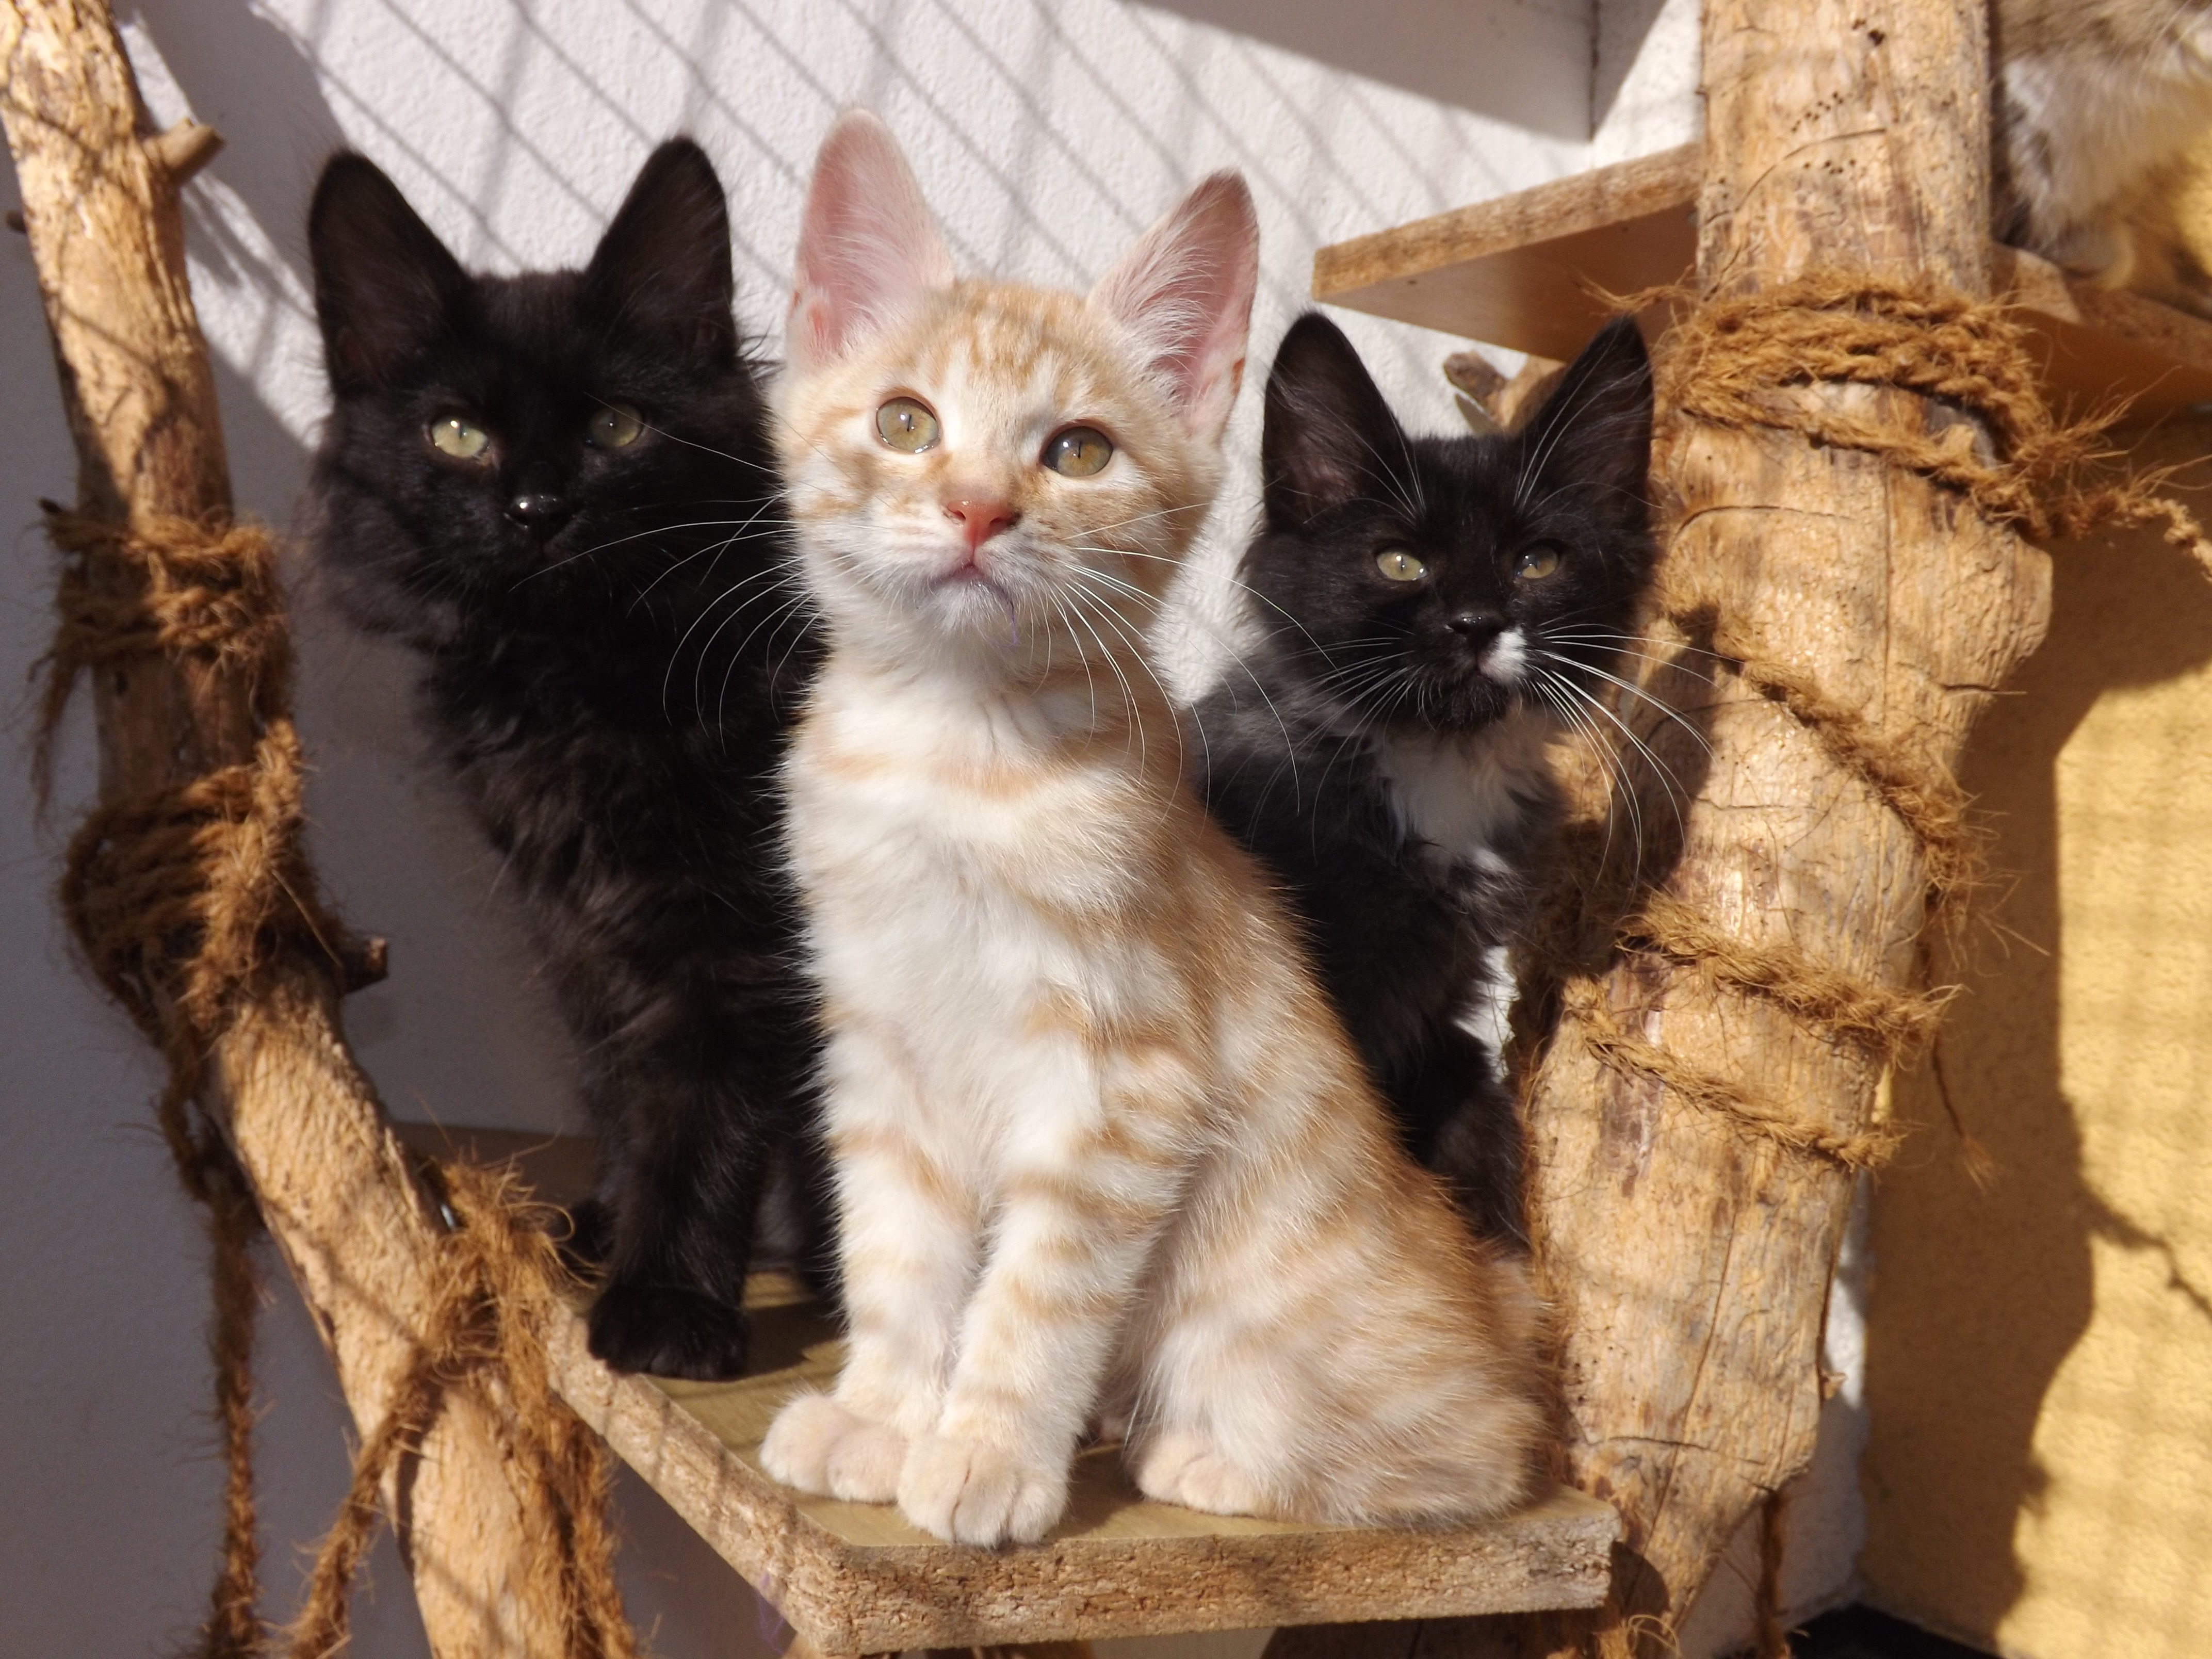
black and white, white, animal, kitten, cat, mammal, black cat, black, whiskers, vertebrate, kittens, maine coon, black and white cat, norwegian forest cat, european shorthair, small to medium sized cats, cat like mammal, domestic short haired cat, pixie bob, domestic long haired cat, silver cat, kurilian bobtail